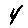
Label: 4